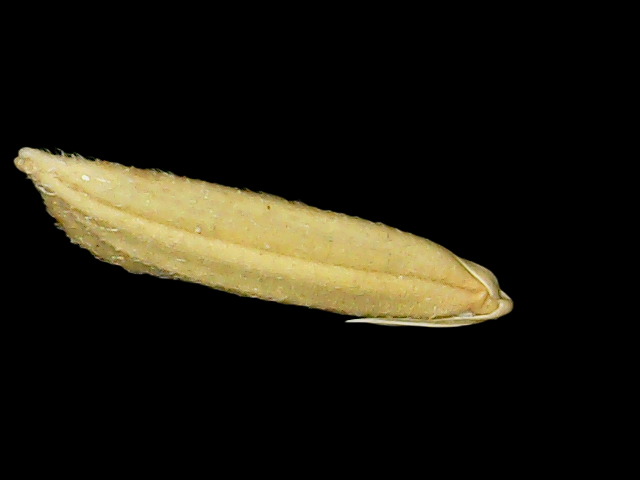
Rice variety: Binadhan20